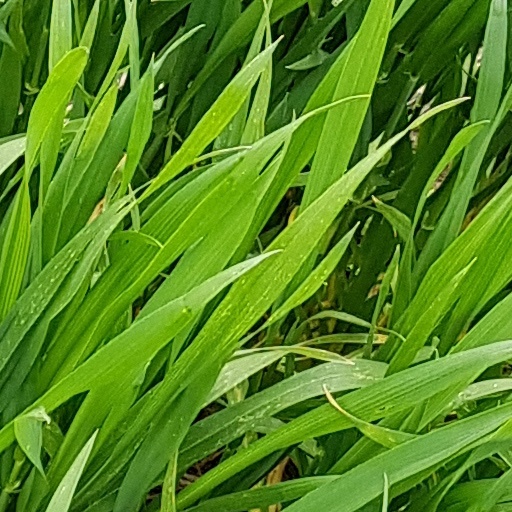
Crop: wheat